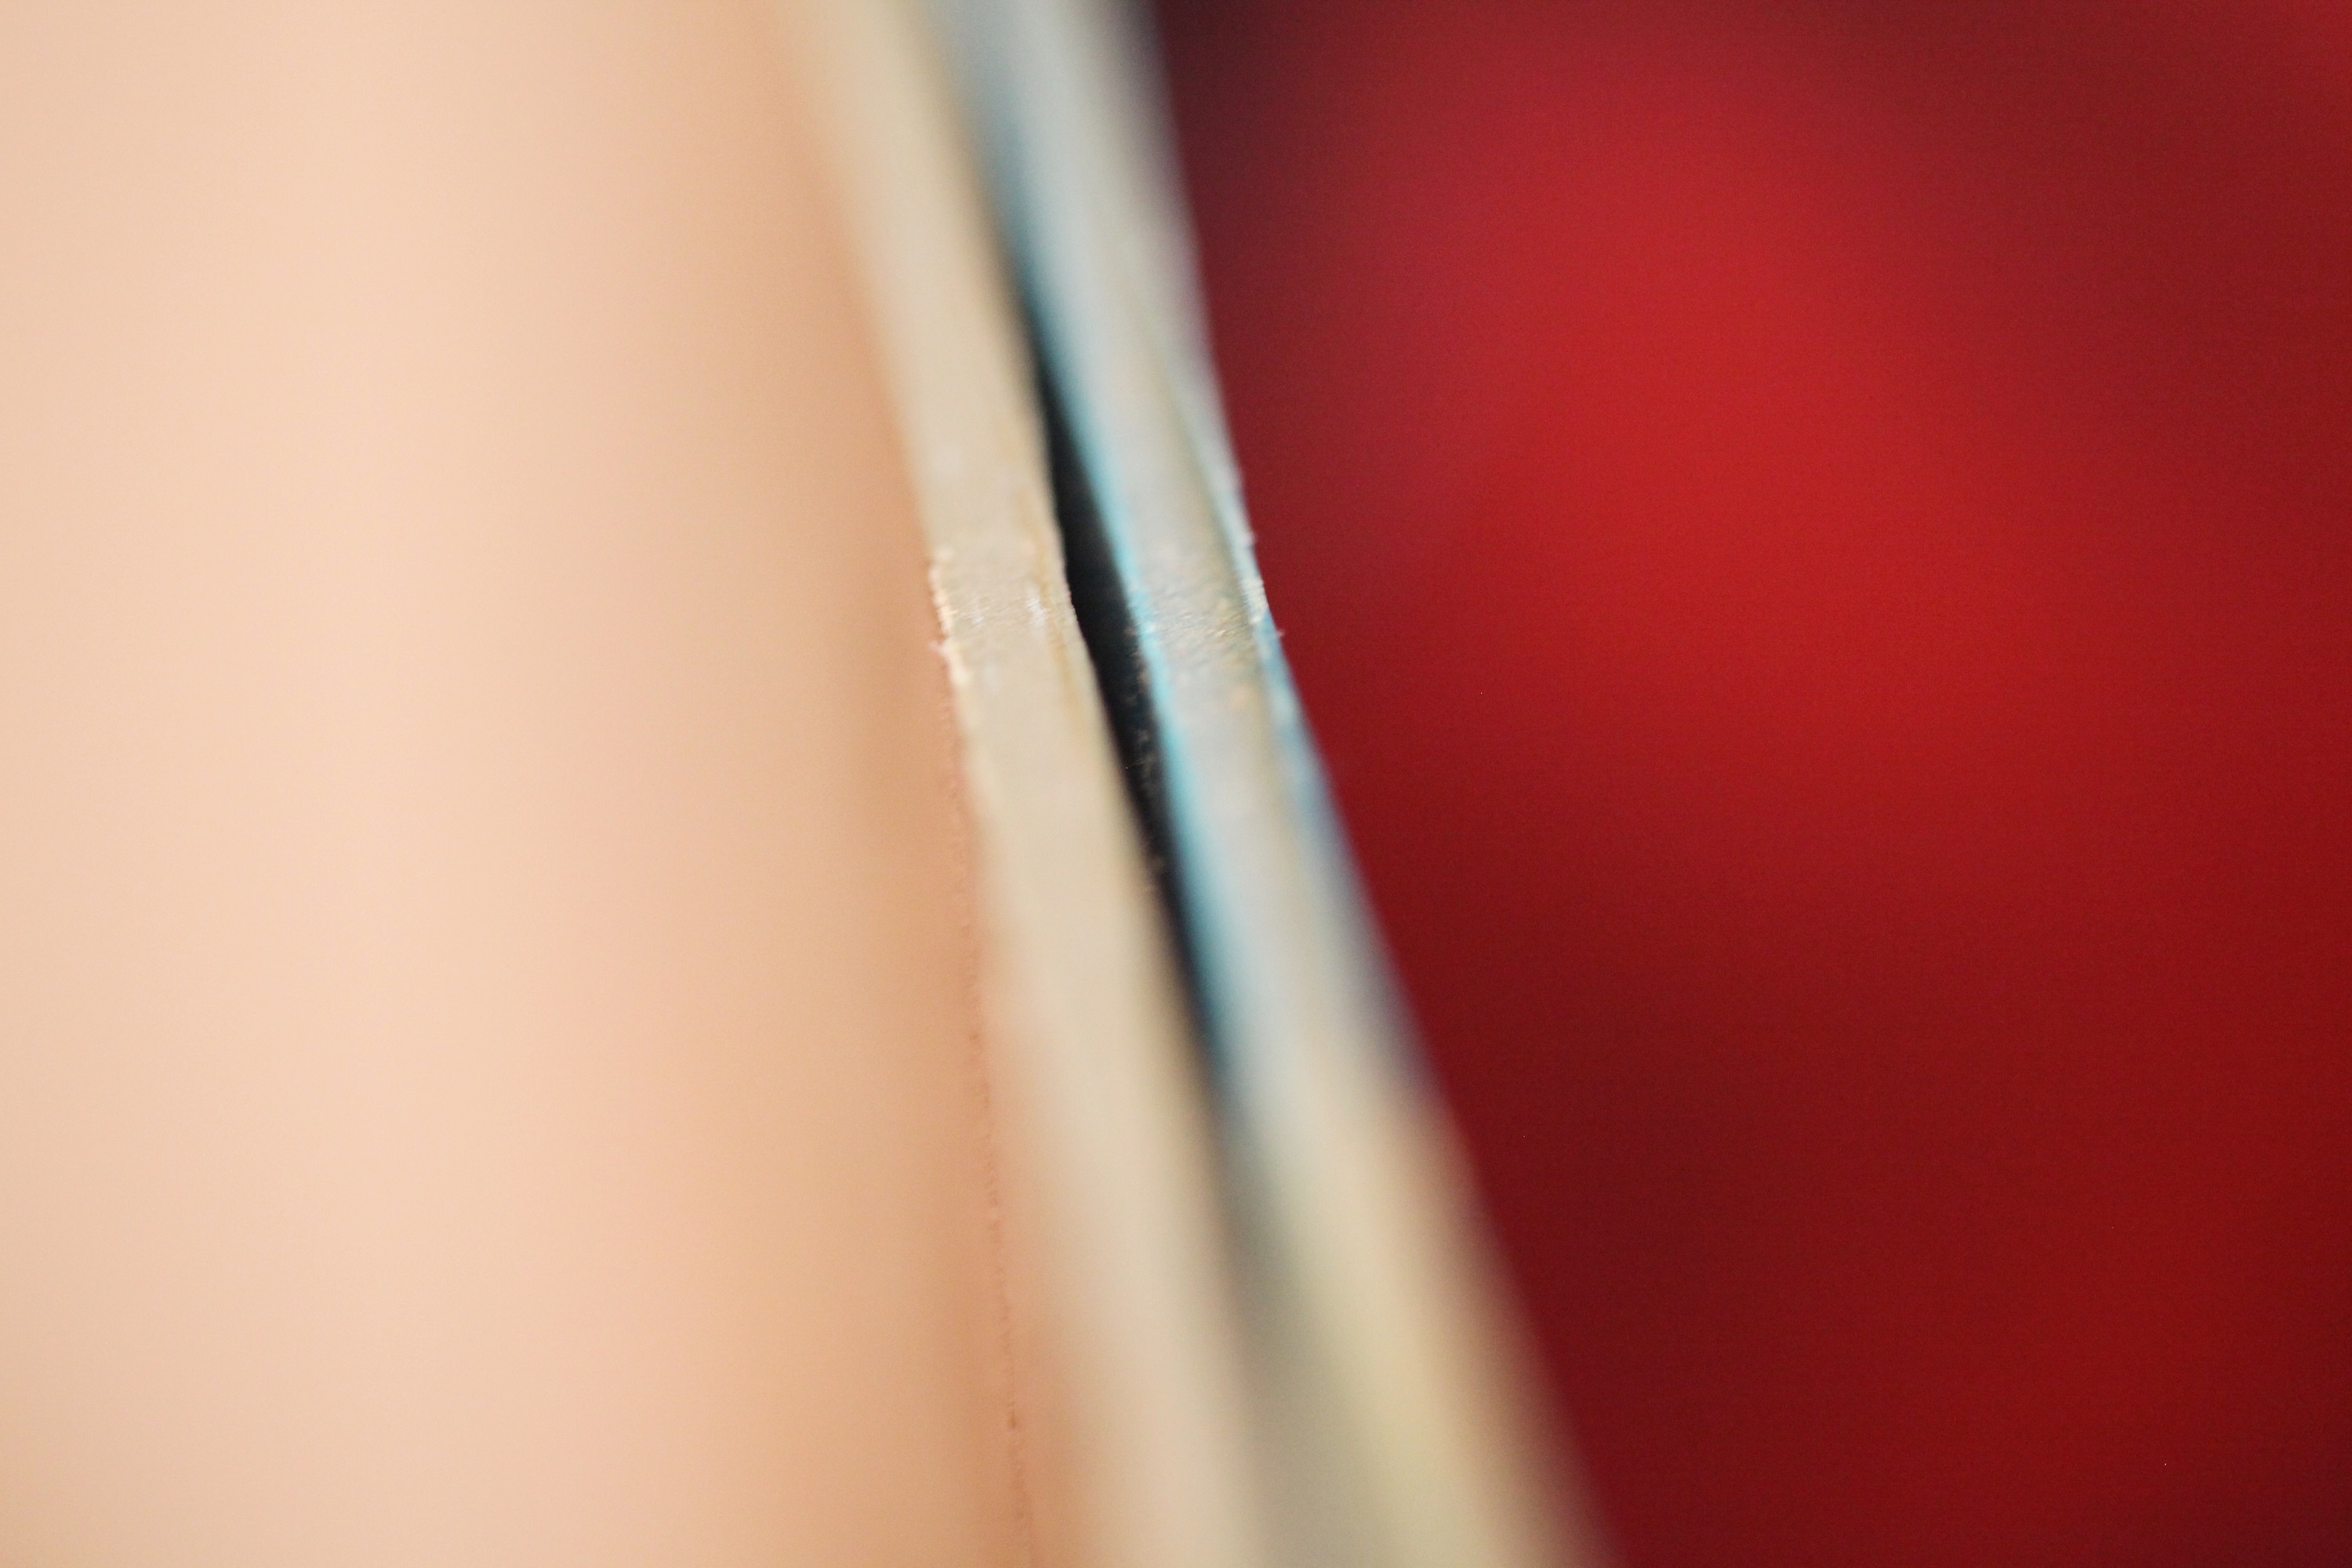
hand, photography, leg, line, red, color, close up, human body, organ, shape, macro photography